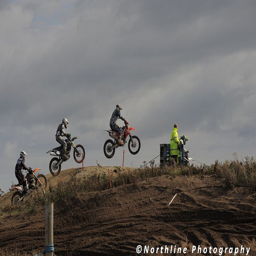
A man riding a motorcycle up a dirt hill.
a group of dirt bikes going up a hill
cyclists on motorbike racing very fast on the ground
four different bikers jumping on a dirt hill
Boys on dirt bikes doing jumps out in the open